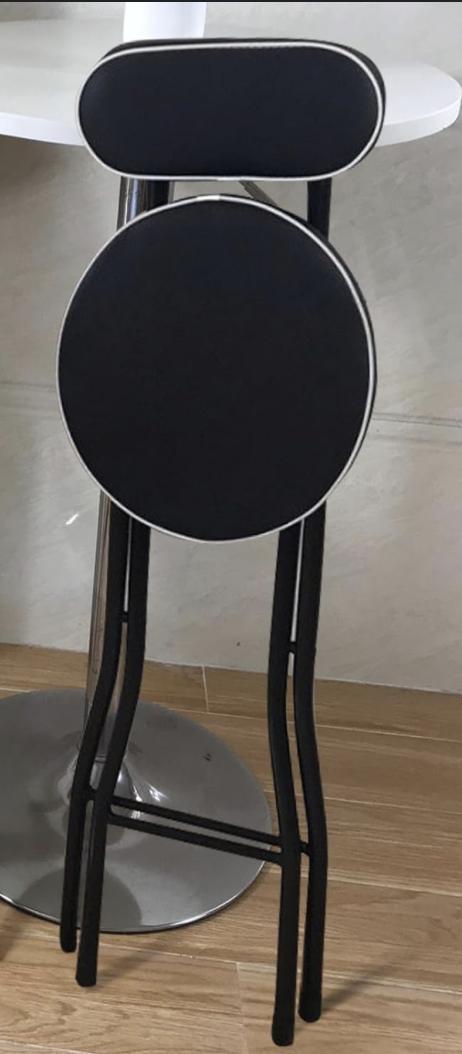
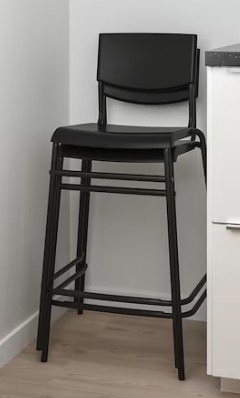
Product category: stool
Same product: no